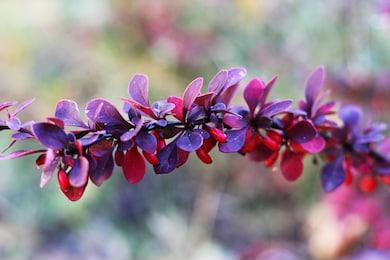
Label: others